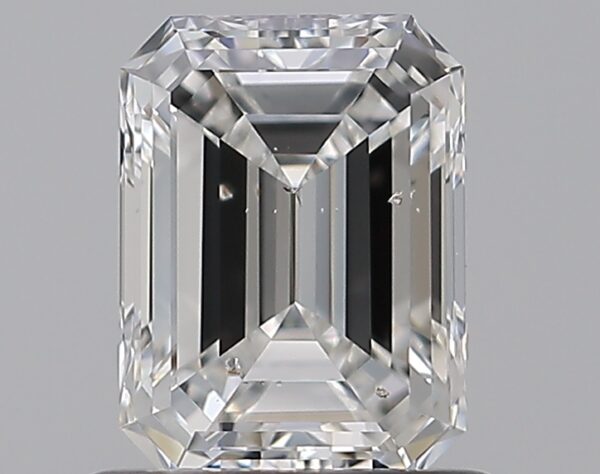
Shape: emerald
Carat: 0.89
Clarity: SI1
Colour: F
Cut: EX
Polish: EX
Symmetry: VG
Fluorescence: N
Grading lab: GIA
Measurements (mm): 6.52 x 4.83 x 3.17